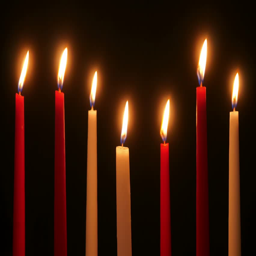
candles flicker in the darkness